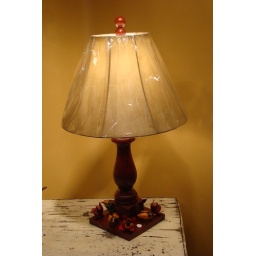
Lamp with carved birds and flowers around base